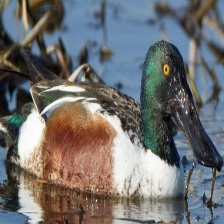
Species: NORTHERN SHOVELER
Scientific name: SPATULA CLYPEATA
ImageNet parent category: drake